Cape Town City Hall

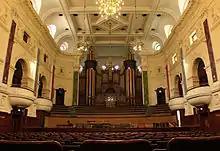
Auditorium with Organ

The Organ was built by Messrs Norman and Beard of London and Norwich, the specifications were drawn up by Sir George Martin, organist of St Paul's Cathedral in London especially for the City Hall. The workmanship and materials are of high quality, and the organ made from mahogany, teak and pine. Sir George Martin spoke of it as “a magnificent instrument in every gradation of tone, from the softest stop to the most powerful tuba being found in the organ, and all under the most perfect control, and that altogether the instrument must be regarded as an artistic and mechanical triumph”. There are altogether 3165 pipes varying from to . The wind was supplied by a Kinetic Blower worked by an electric motor.